Feel the Love (Ayumi Hamasaki song)

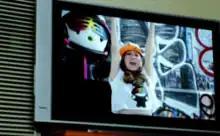
Small projections of Hamasaki singing the song on the Yusuke Azumaya–video version of "Feel the Love".

Three music videos were shot for the single; one by Yusuke Azumaya, the second being a lyric video, and the third directed and animated by Riff Studios. Azumaya's version opens with a large-figured woman cutting images of herself and sticking them on portraits of a blonde male. As she sticks it on her wall, she begins a quest to lose weight for the man in the photo, and starts running and exercising in Los Angeles, California. Throughout the entire video, it has the woman running to different locations and trying different workouts with the public, whilst small animations of her exercising are added into small parts. Near the end of the video, the girl decides to get a makeover, whilst a stylist dresses her in a pink dress. She runs towards the man in a park, though he is disinterested and walks away. A man holding a balloon bumps into the woman, and as the camera pans away to the balloons floating towards the sky, the woman turns into Hamasaki. The man who walked away from the woman then sees Hamasaki, walks to her, and both hug each other.